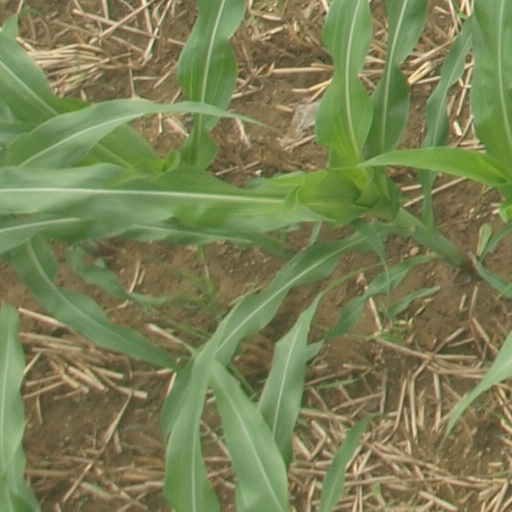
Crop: maize; corn